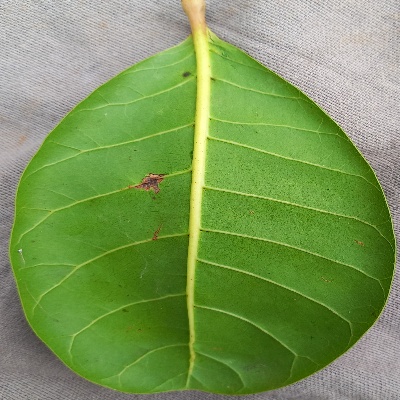
Crop: Cashew
Condition: anthracnose